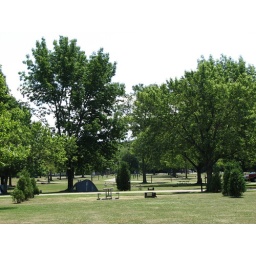
This is the camp ground by lake ontario. Very peaceful and serene.